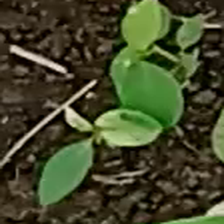
Weed species: Moti_dudhi(Euphorbia_geneculata_L)